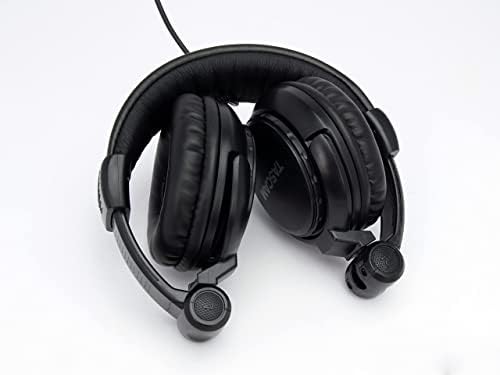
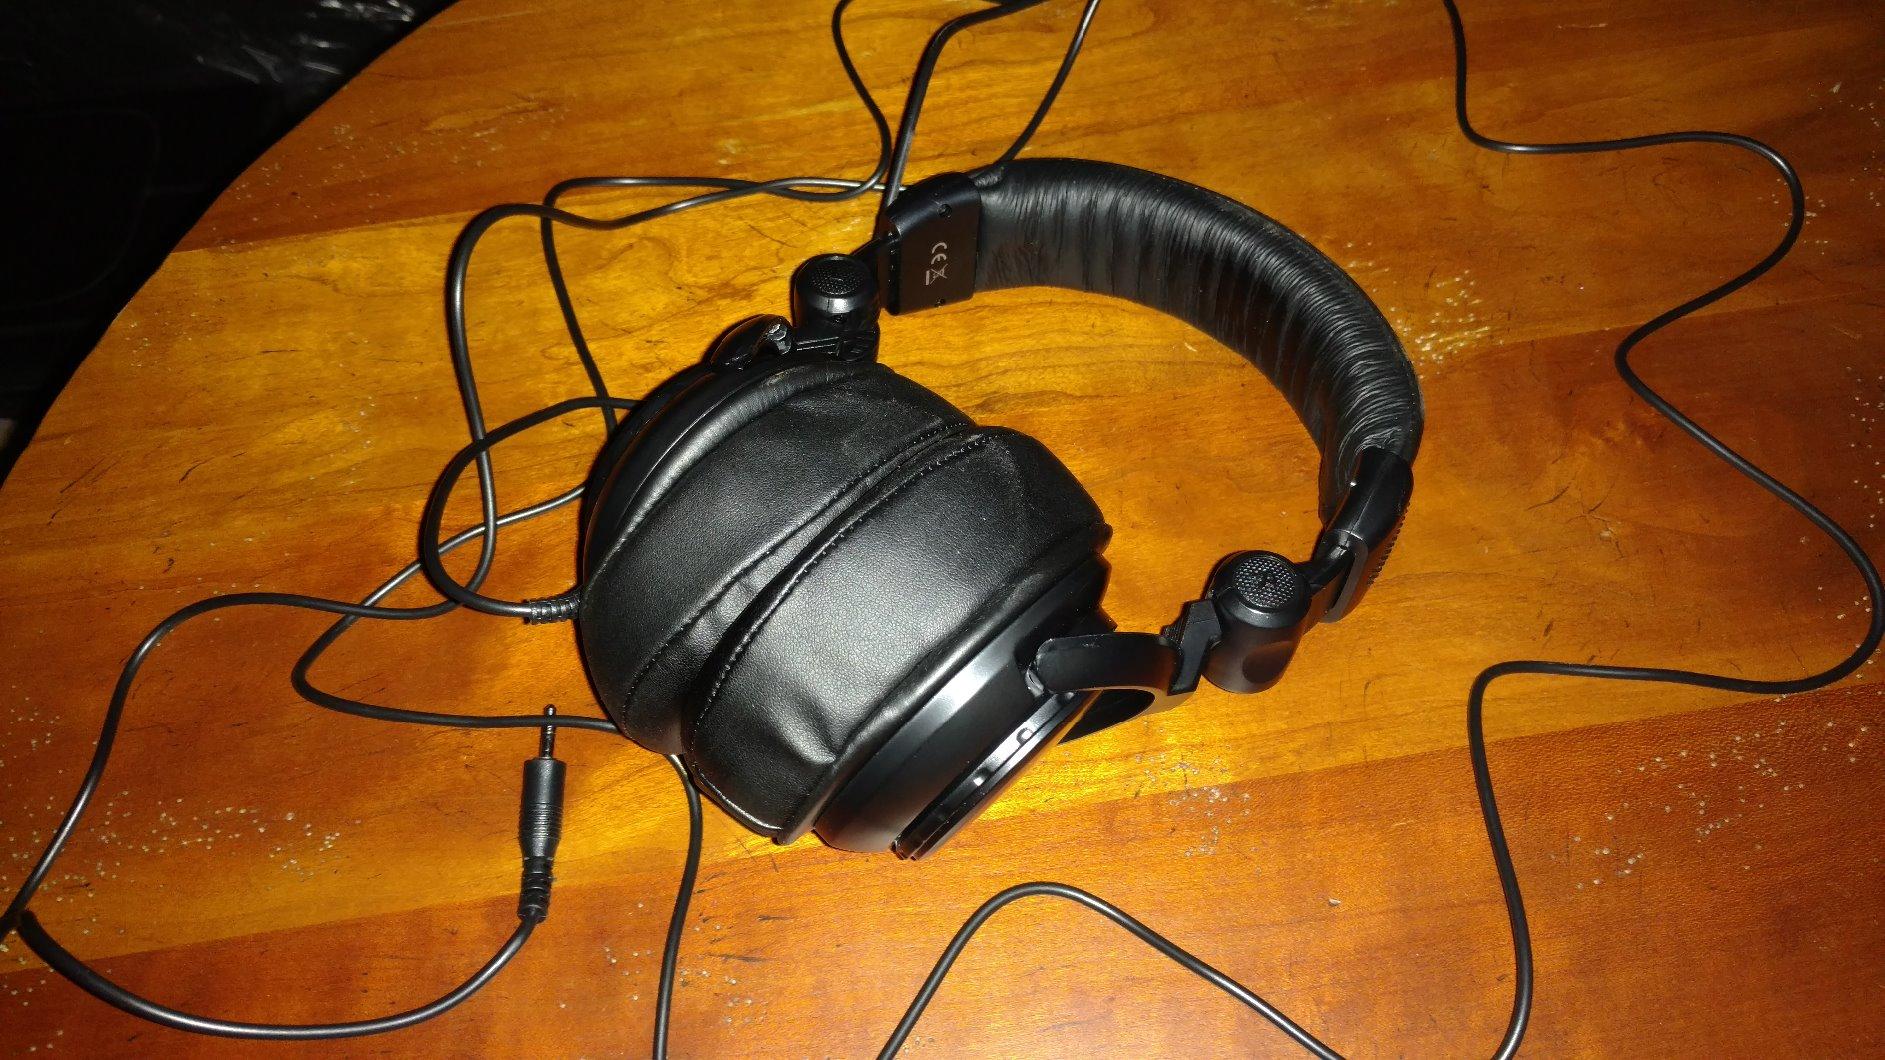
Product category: headphones
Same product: yes